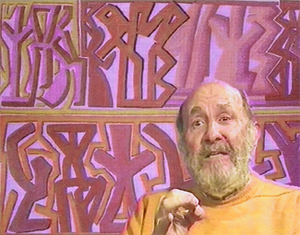
Portrait de Riccardo Licata
Riccardo Licata, né le 20 décembre 1929 à Turin et mort le 18 février 2014 à Venise, est un peintre, sculpteur et graveur italien.